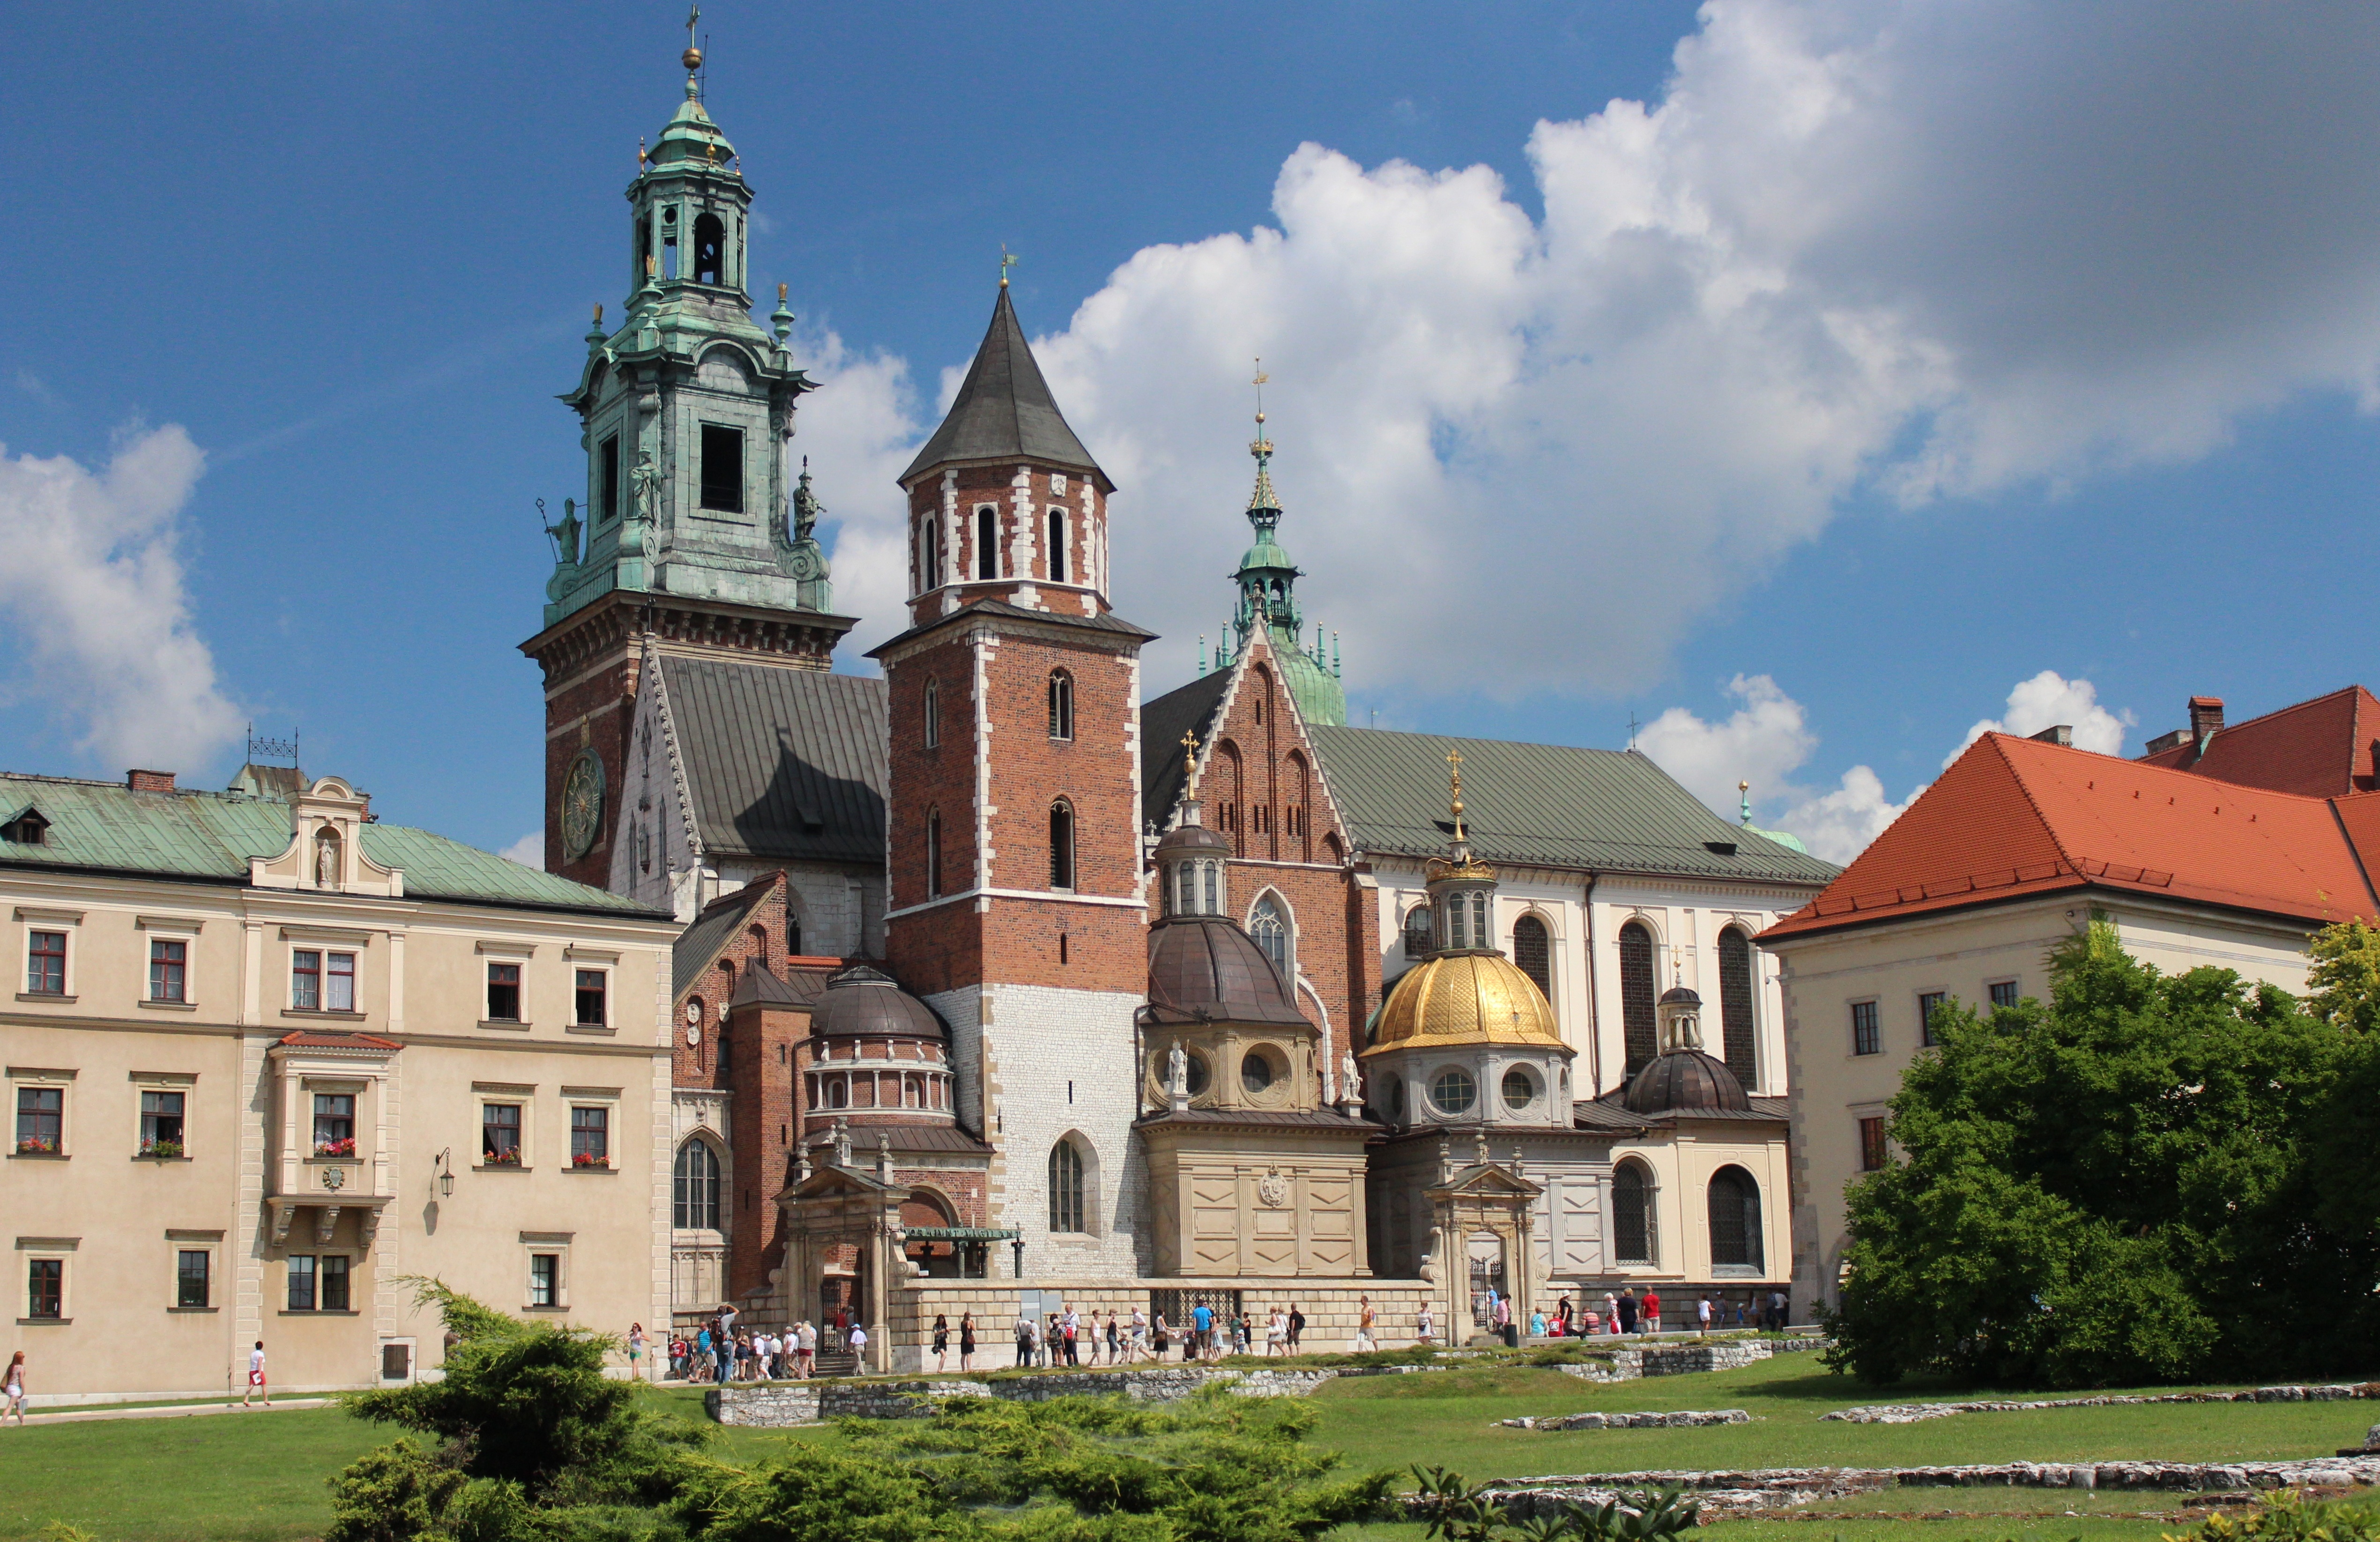
architecture, house, town, building, chateau, castle, landmark, facade, church, cathedral, tourism, place of worship, blue sky, prato, buildings, towers, monastery, poland, campanile, estate, krakow, neighbourhood, stately home